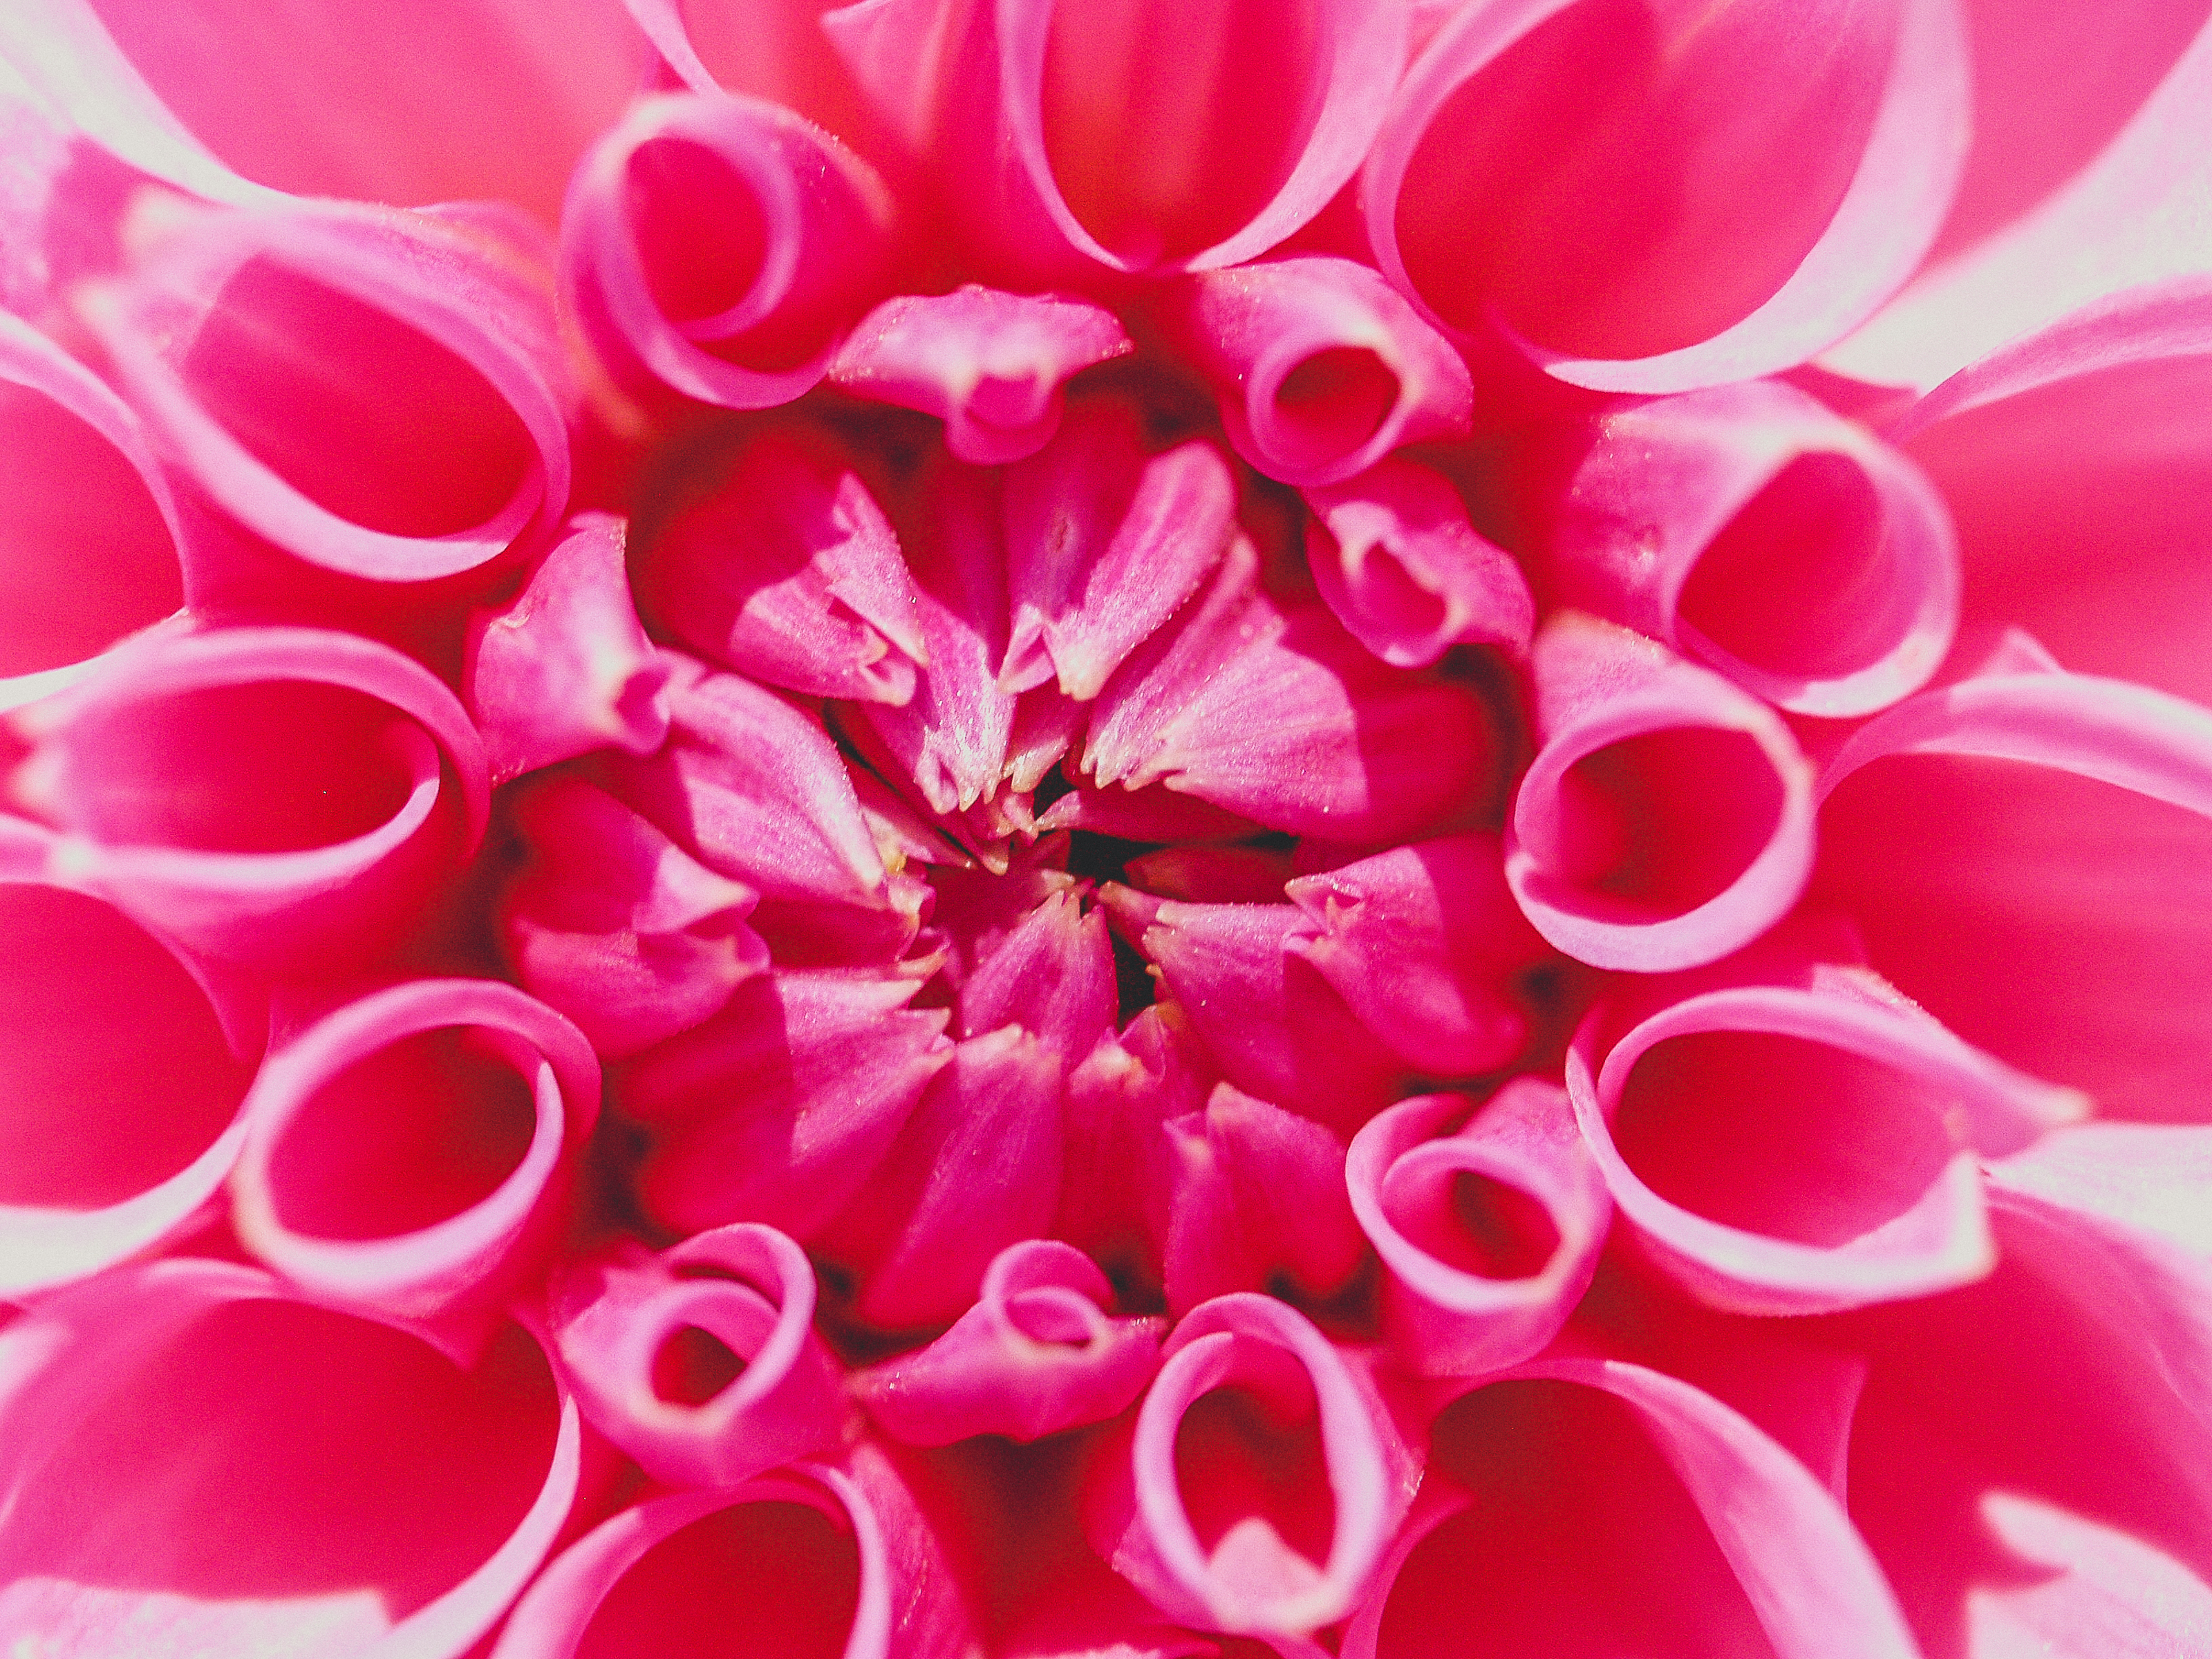
garden, nature, plant, flower, floral, green, colorful, flora, bloom, park, natural, blooming, blossom, purple, pink, grass, petal, beauty, field, fresh, background, gardening, beautiful, leaf, botany, pretty, growth, landscape, botanical, meadow, flowering plant, dahlia, close up, magenta, macro photography, floristry, chrysanths, cut flowers, pink family, annual plant, floral design